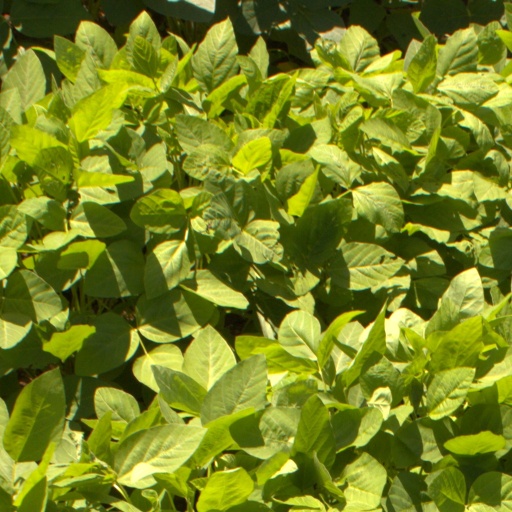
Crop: soybean